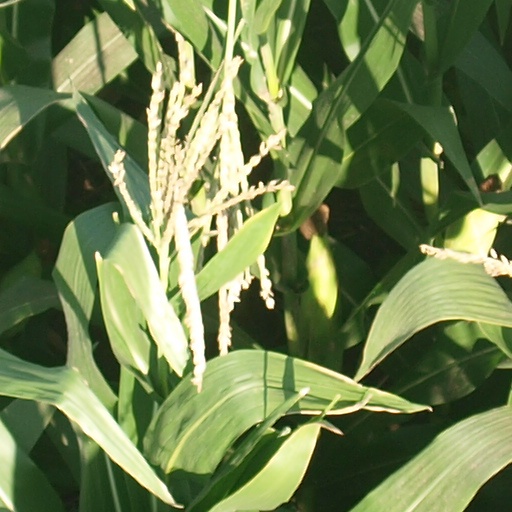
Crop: maize; corn